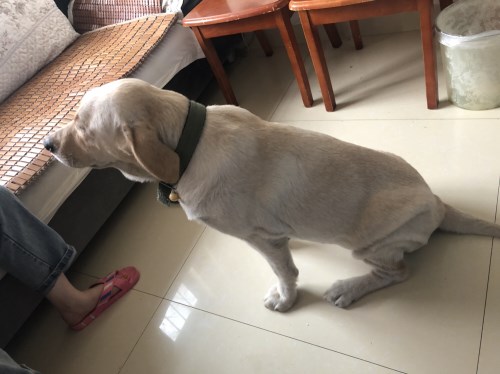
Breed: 3580-n000122-Labrador_retriever